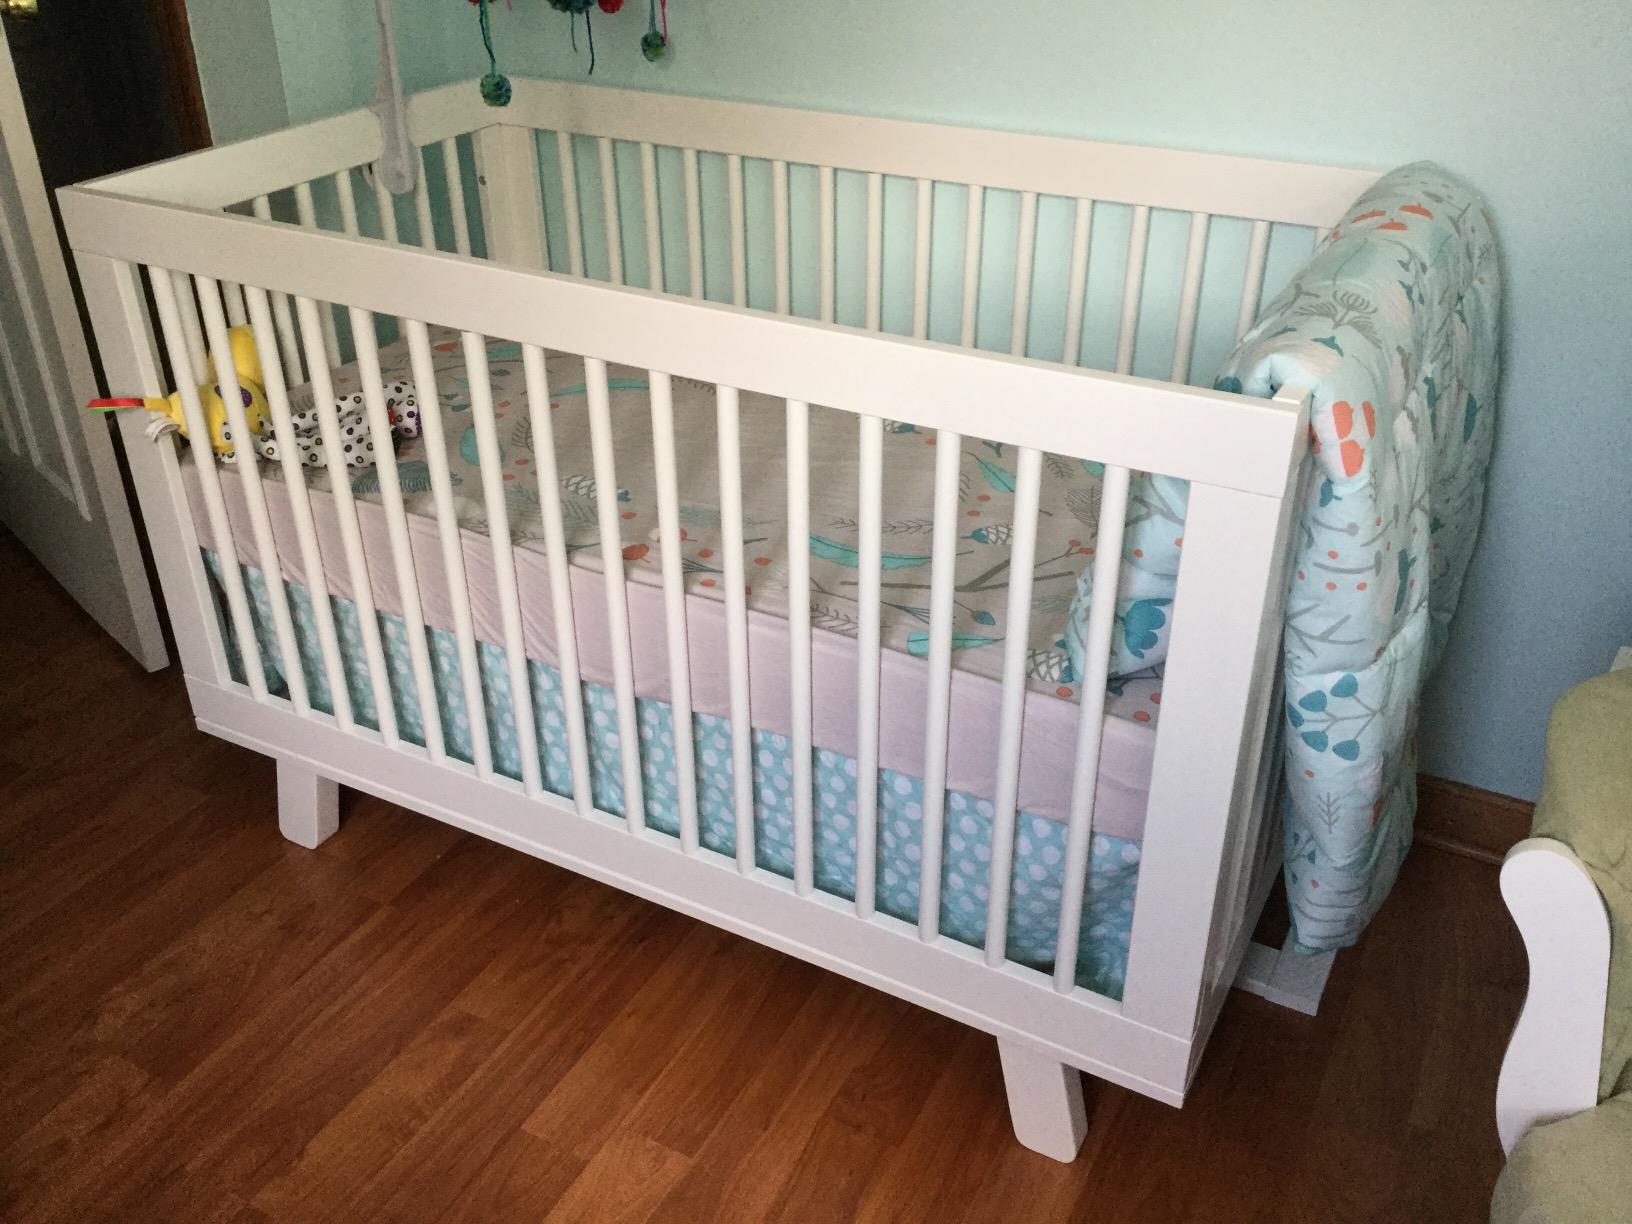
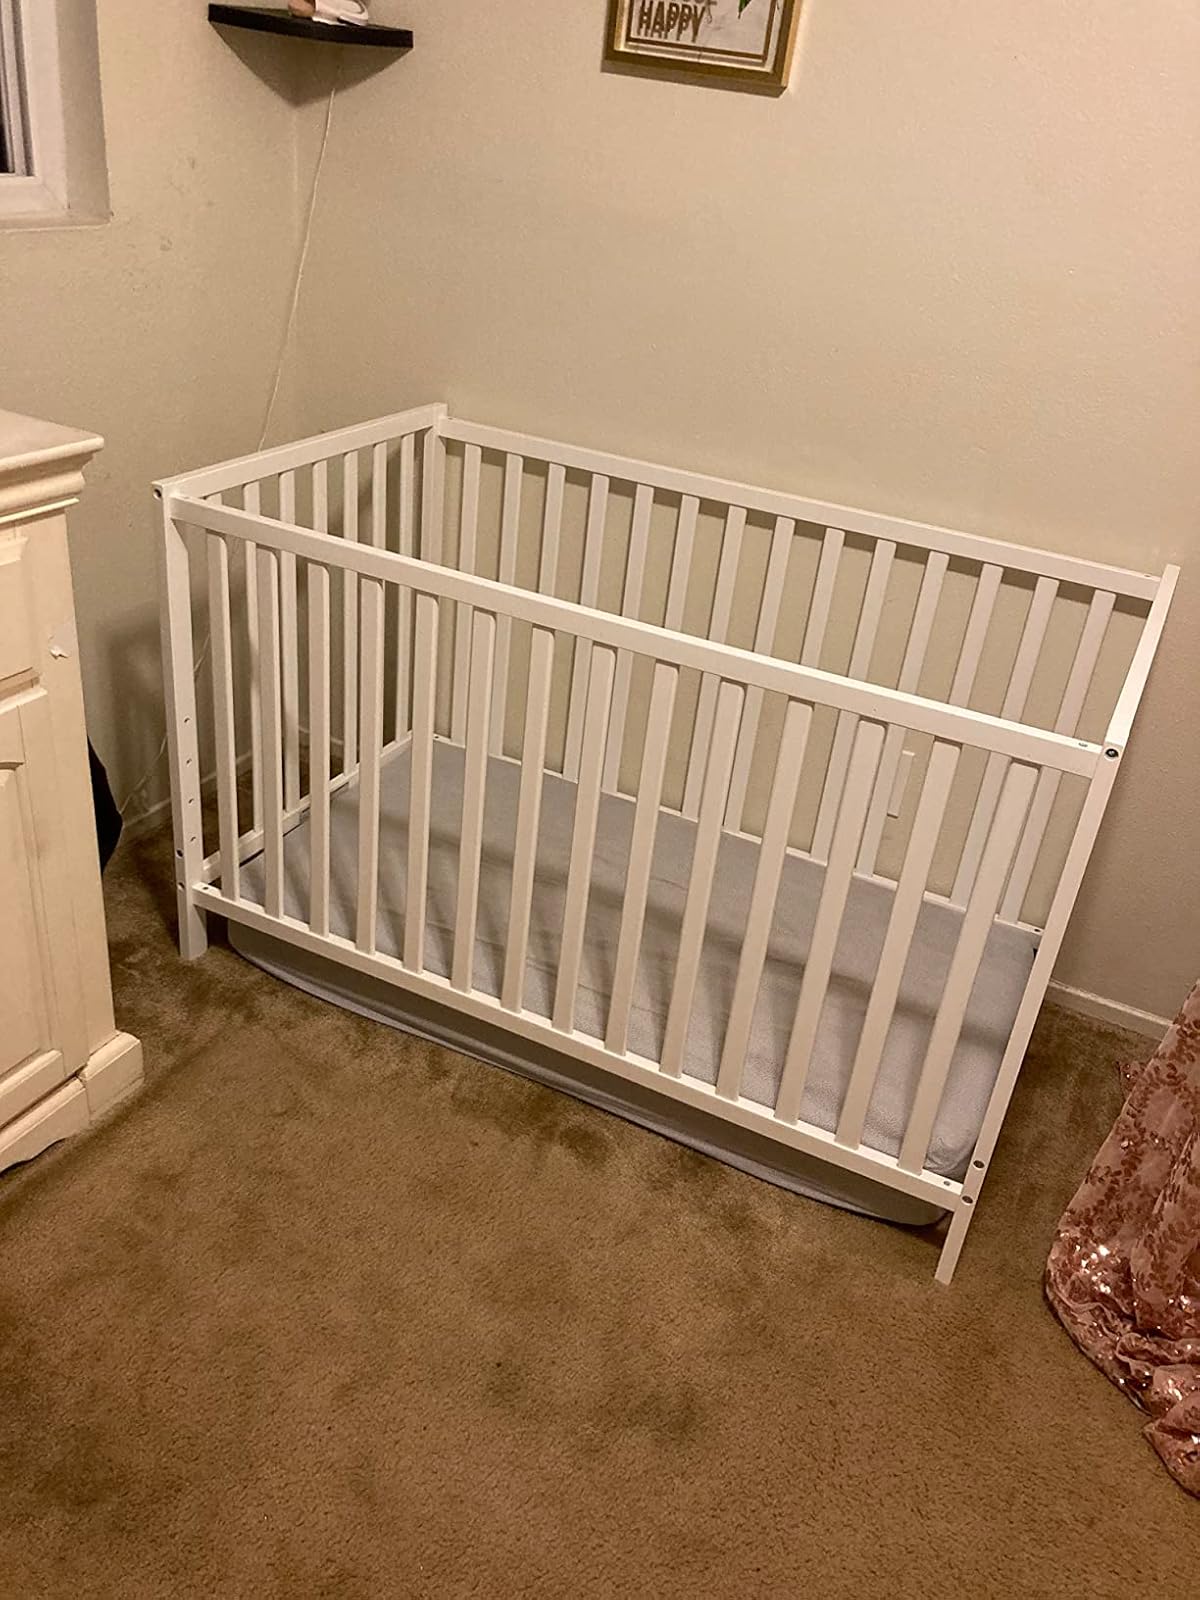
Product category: products_crib
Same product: no